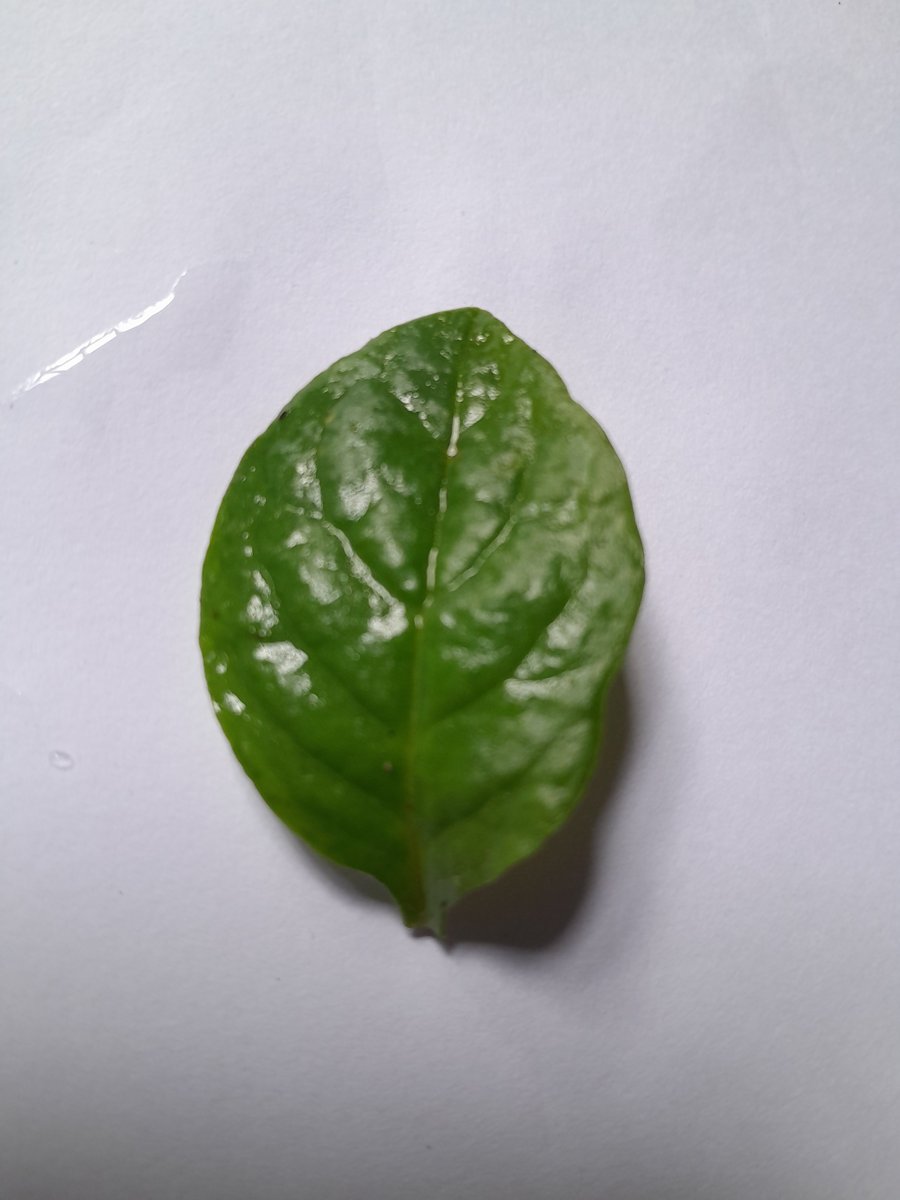
Label: Healthy-Leaf